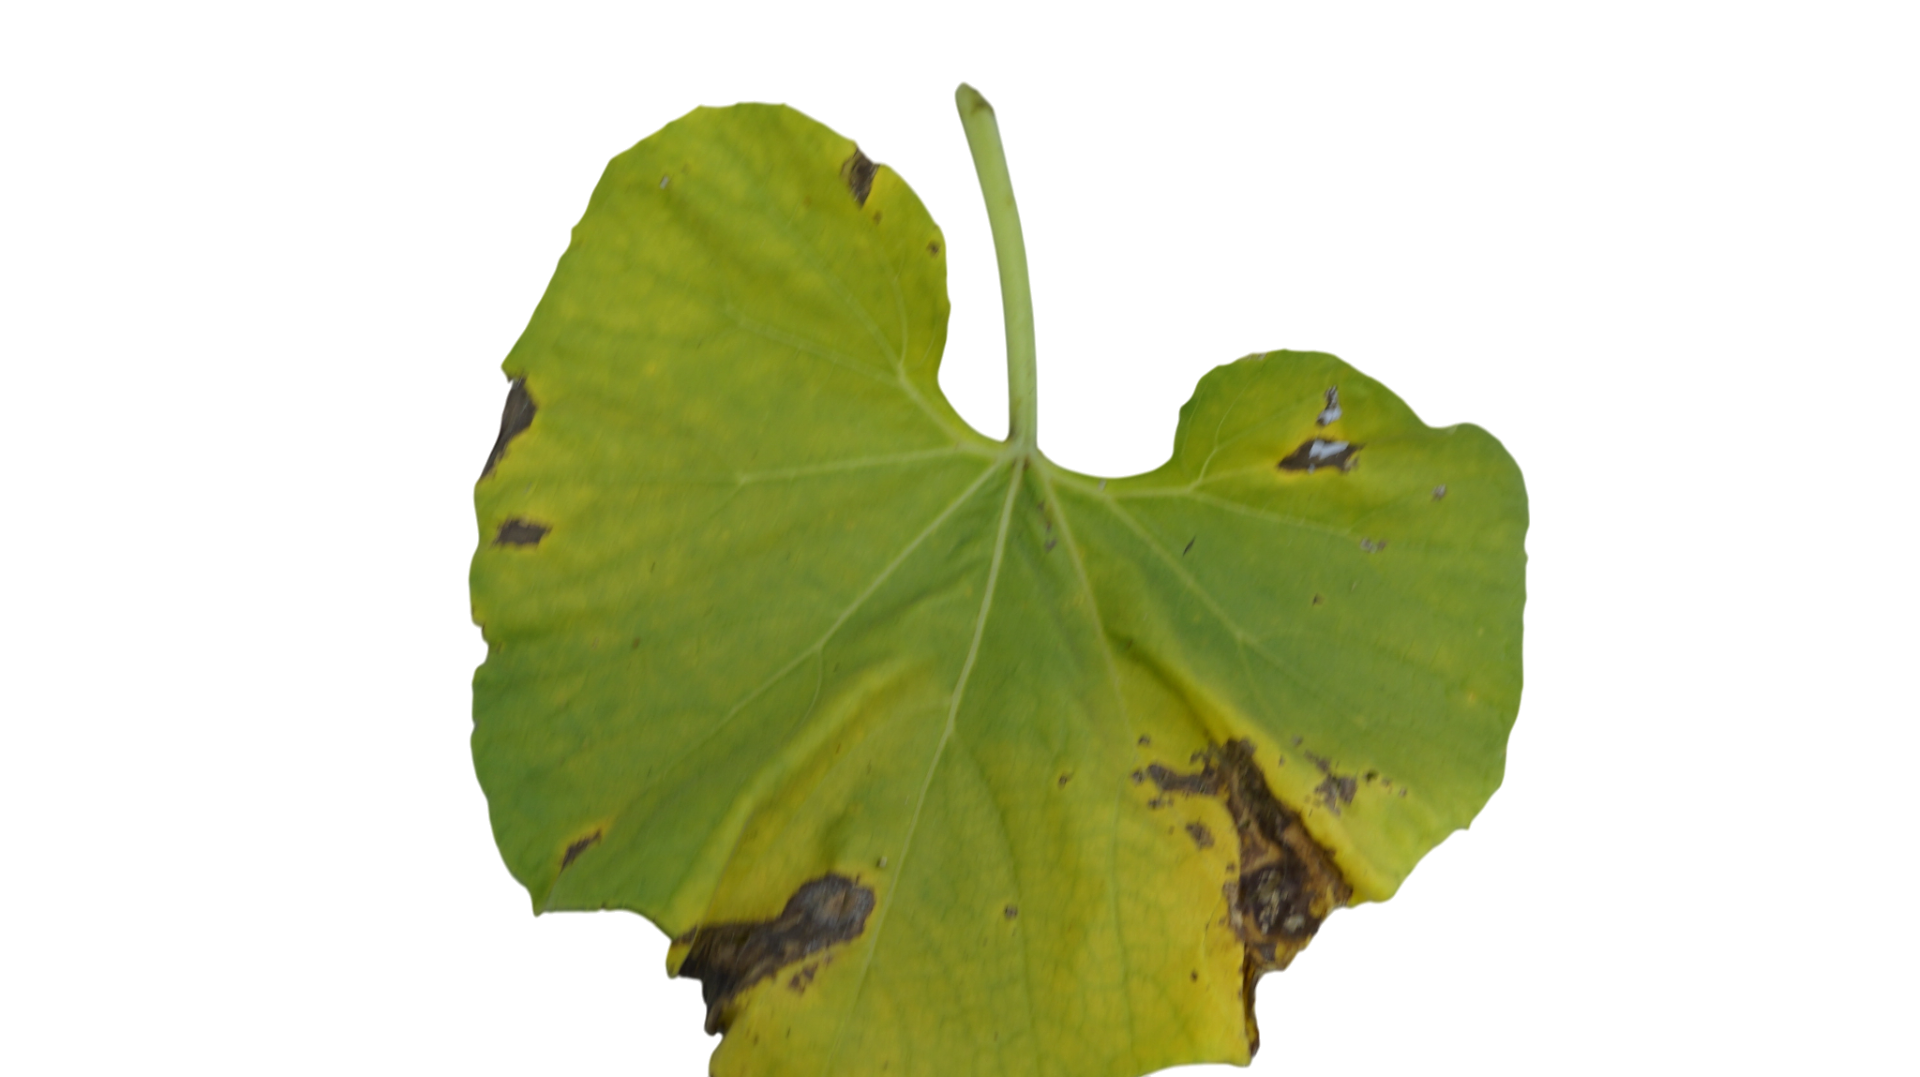
Crop: Bottle Gourd
Label: Downy_Mildew